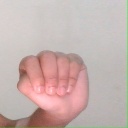
अक्षर: ठ